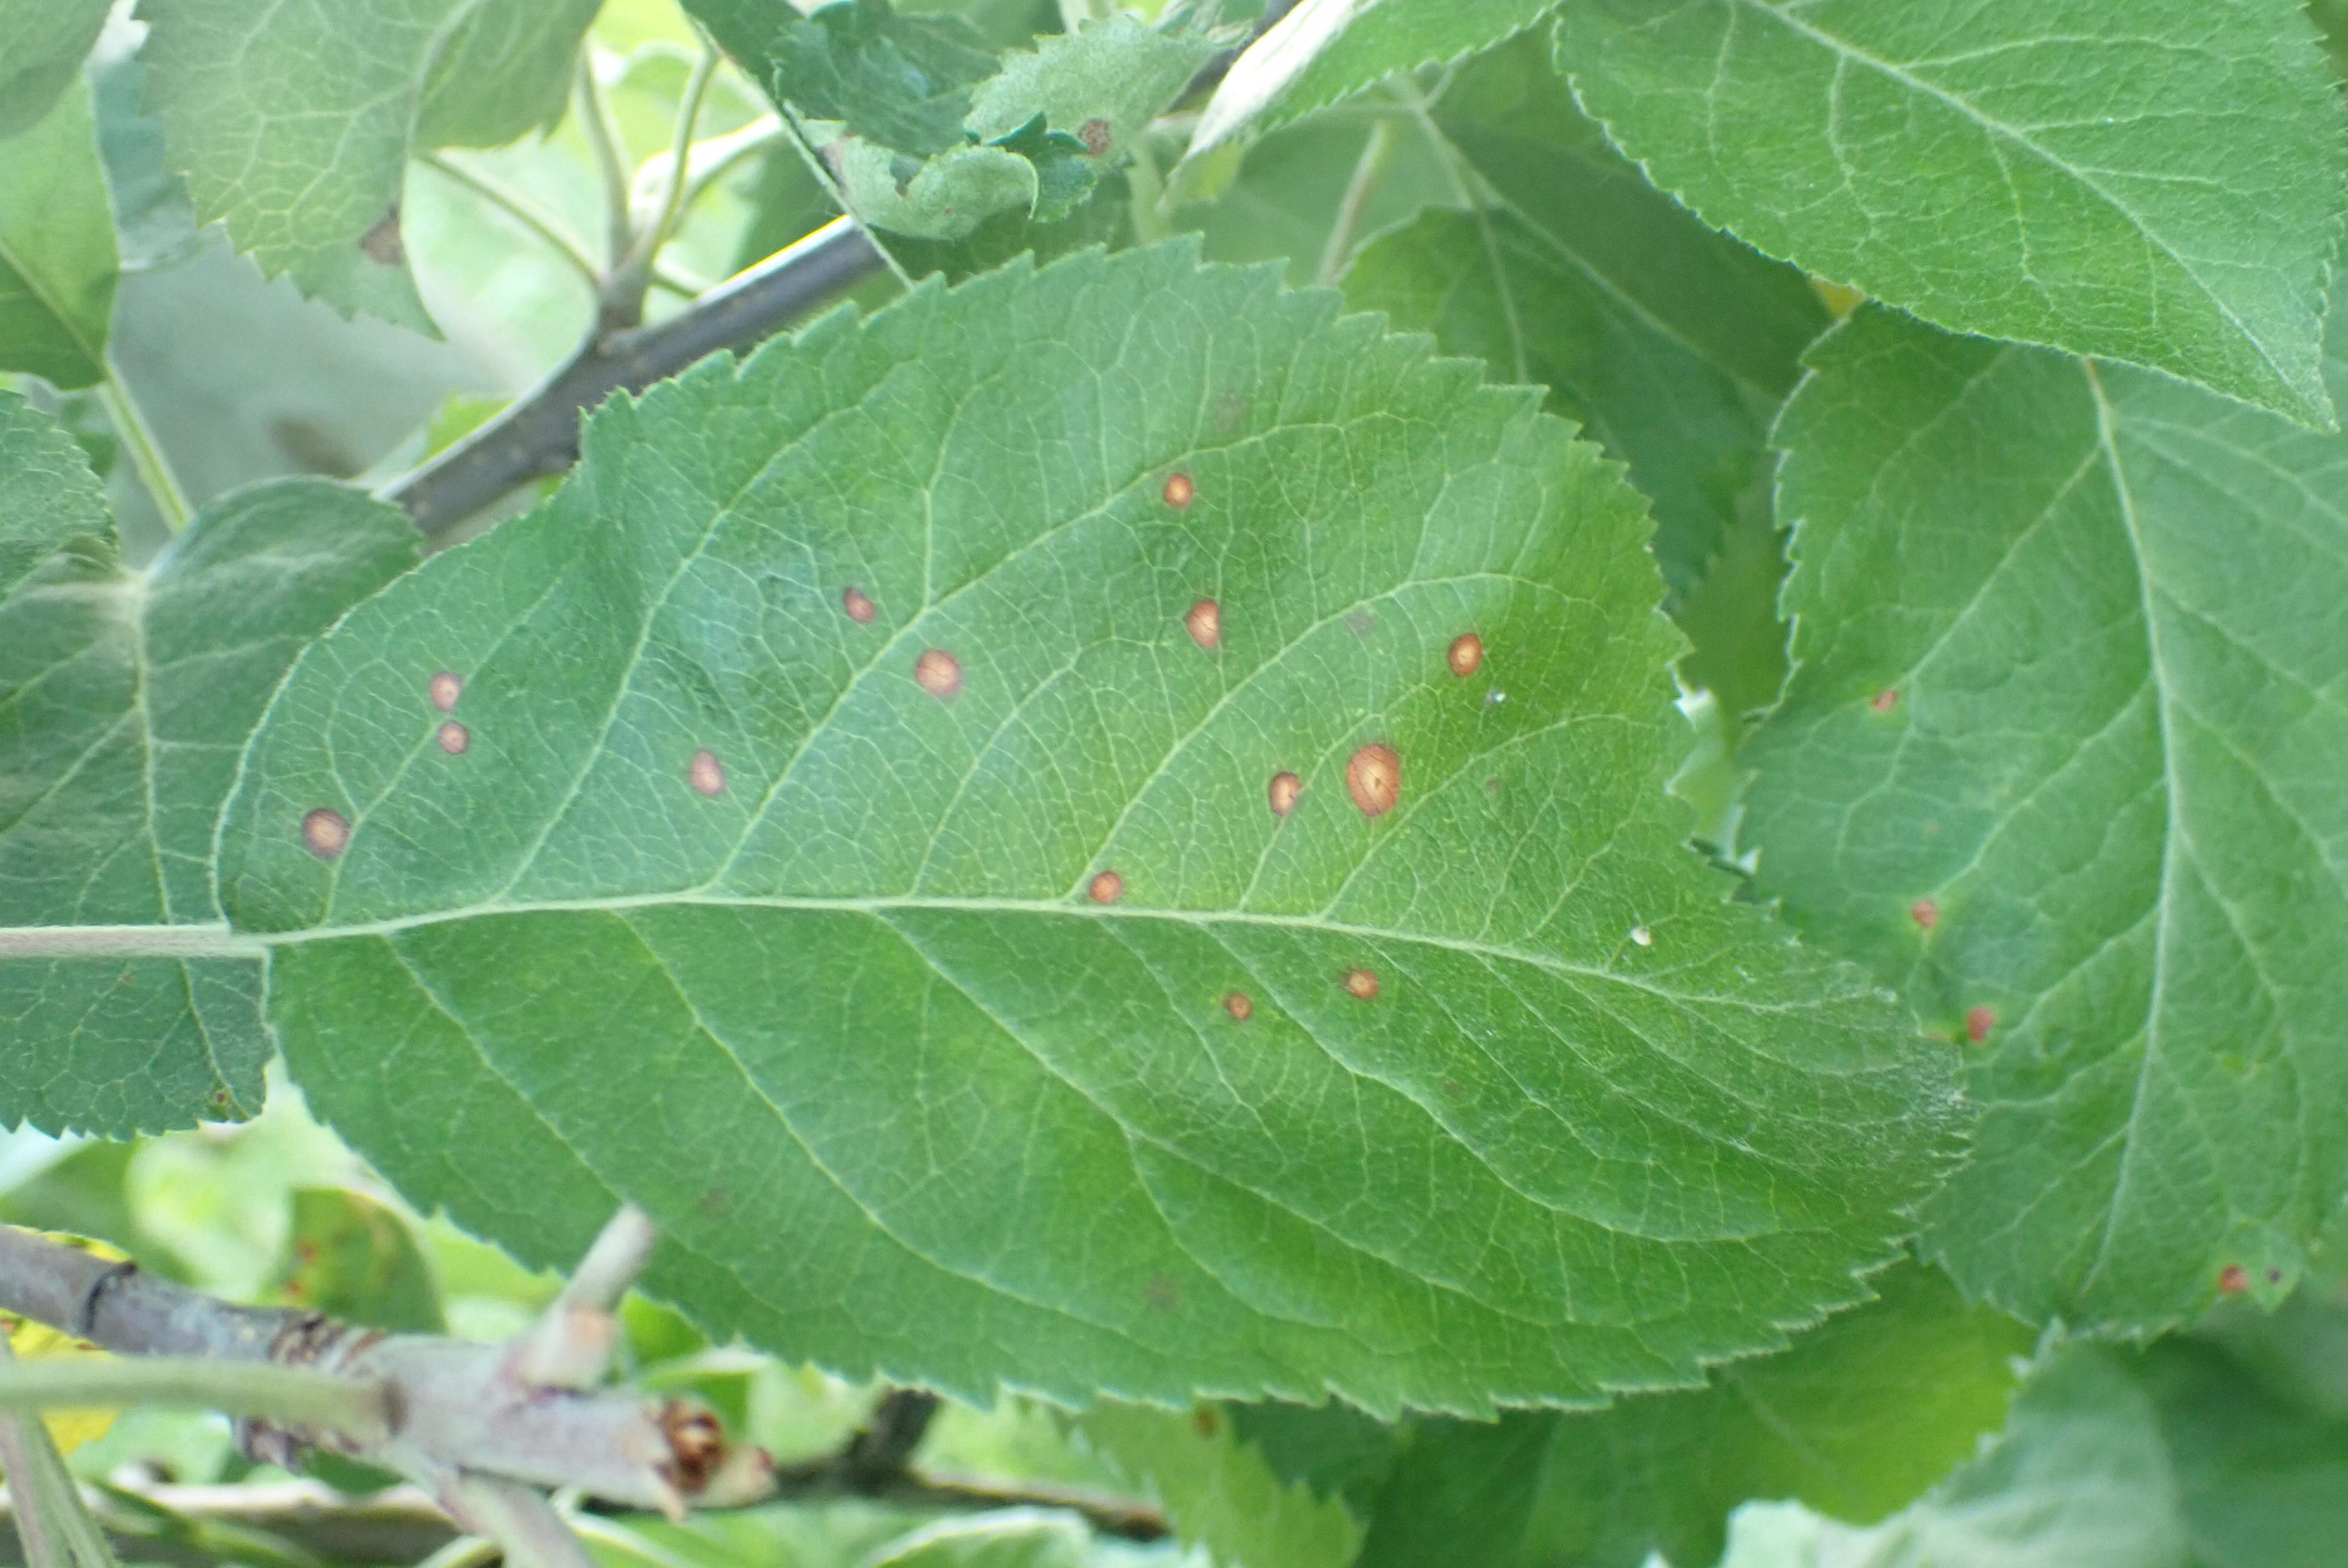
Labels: frog_eye_leaf_spot